Gulf of Manfredonia

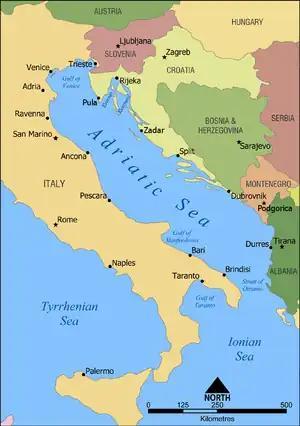
The Gulf of Manfredonia is part of the Adriatic Sea.

The Gulf of Manfredonia (Italian: "Golfo di Manfredonia") is a gulf on the east coast of Italy. It is part of the Adriatic Sea. The Monte Gargano peninsula forms the northern border of the gulf, and the Apulian coast forms the southern border. Several rivers flow into the gulf, including the Carapelle and the Cervaro. The gulf is named after the town Manfredonia. Areas along the coast include marshes such as the Saline di Margherita di Savoia.